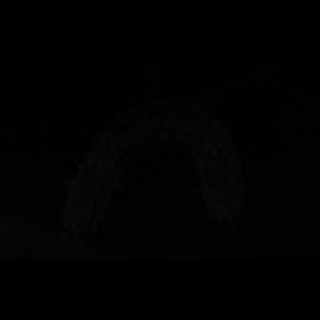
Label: cotton_army_worm